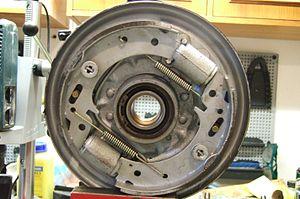
Cet article s'intéresse au fonctionnement de l'automobile dans sa globalité ou plus exactement au fonctionnement d'un véhicule automobile ainsi qu'à ses différents organes, périphériques et éléments constitutifs essentiels.
La résistance au pivotement désigne l'ensemble des phénomènes qui s'opposent au mouvement de rotation d'une pièce autour d'un axe. Il est différent de la résistance au roulement qui concerne le mouvement d'une roue par rapport à son support. Le couple de freinage, ou encore le couple maximum transmissible d'un embrayage ou d'un limiteur de couple sont des cas particuliers de résistance au pivotement.